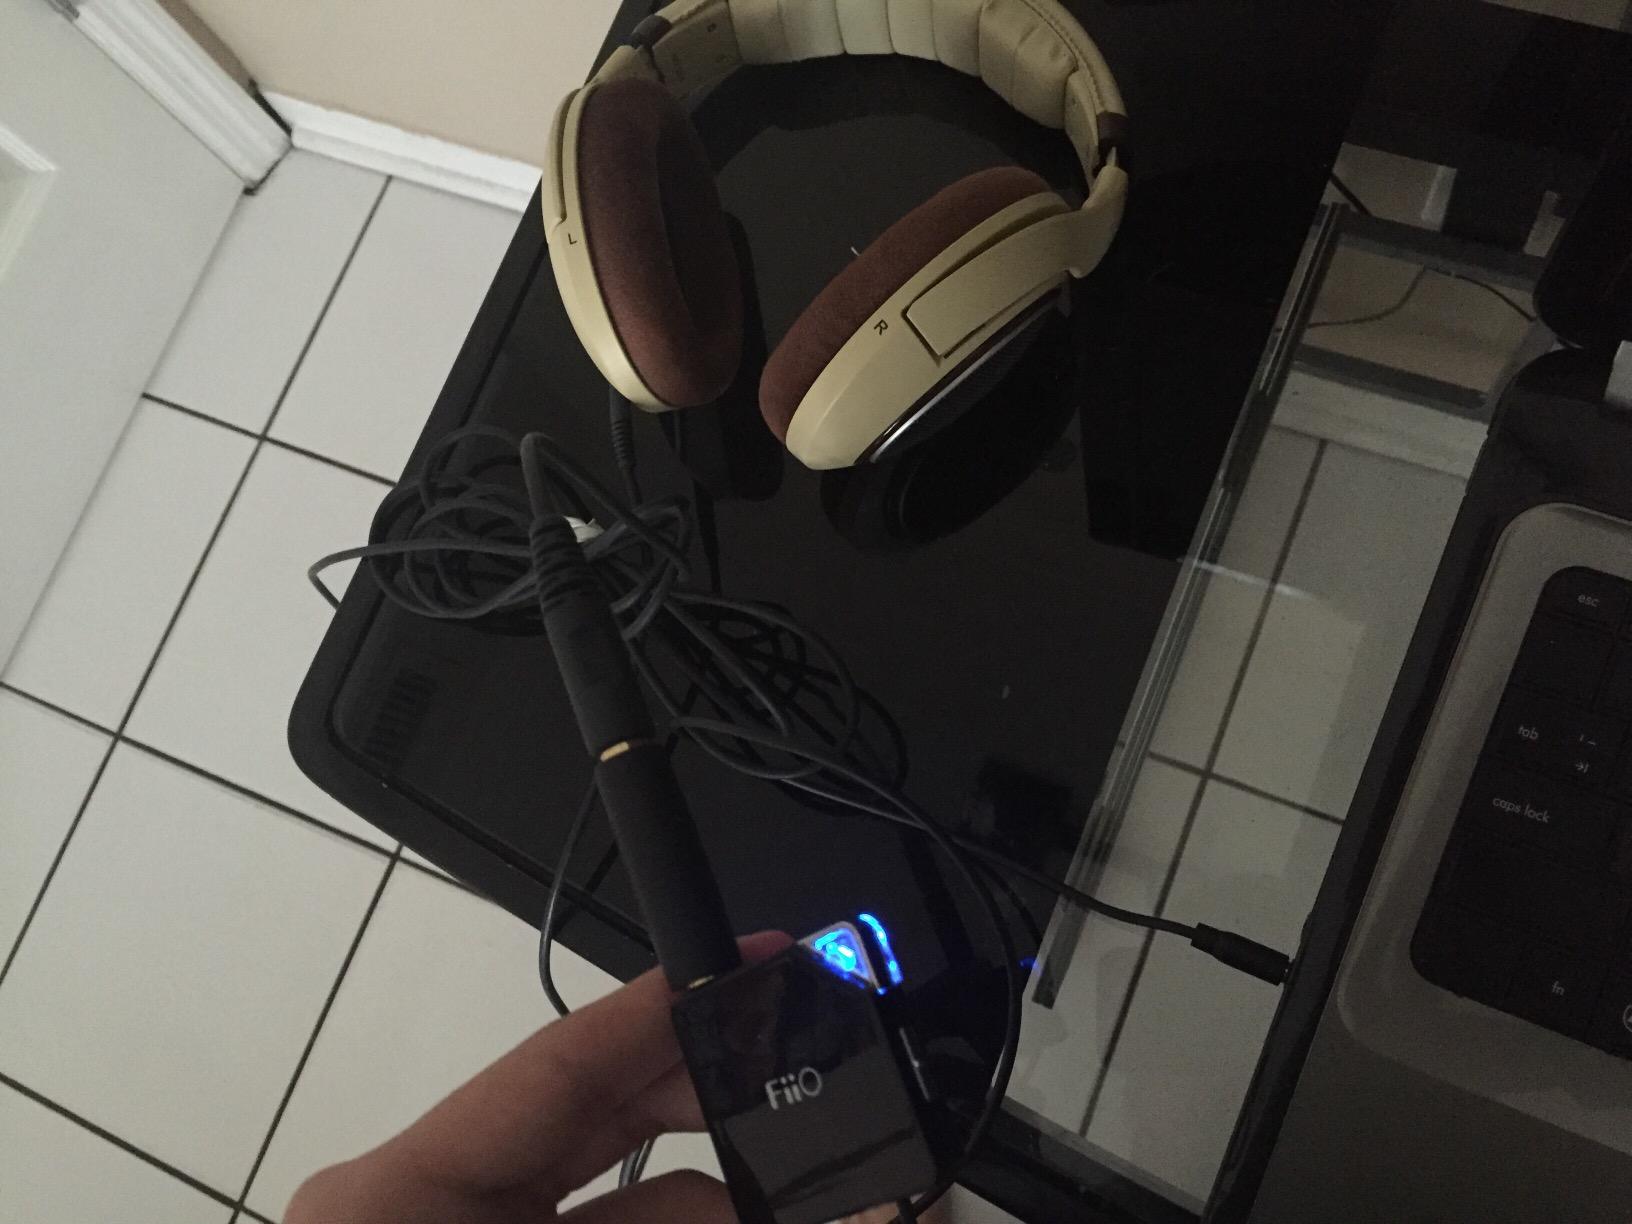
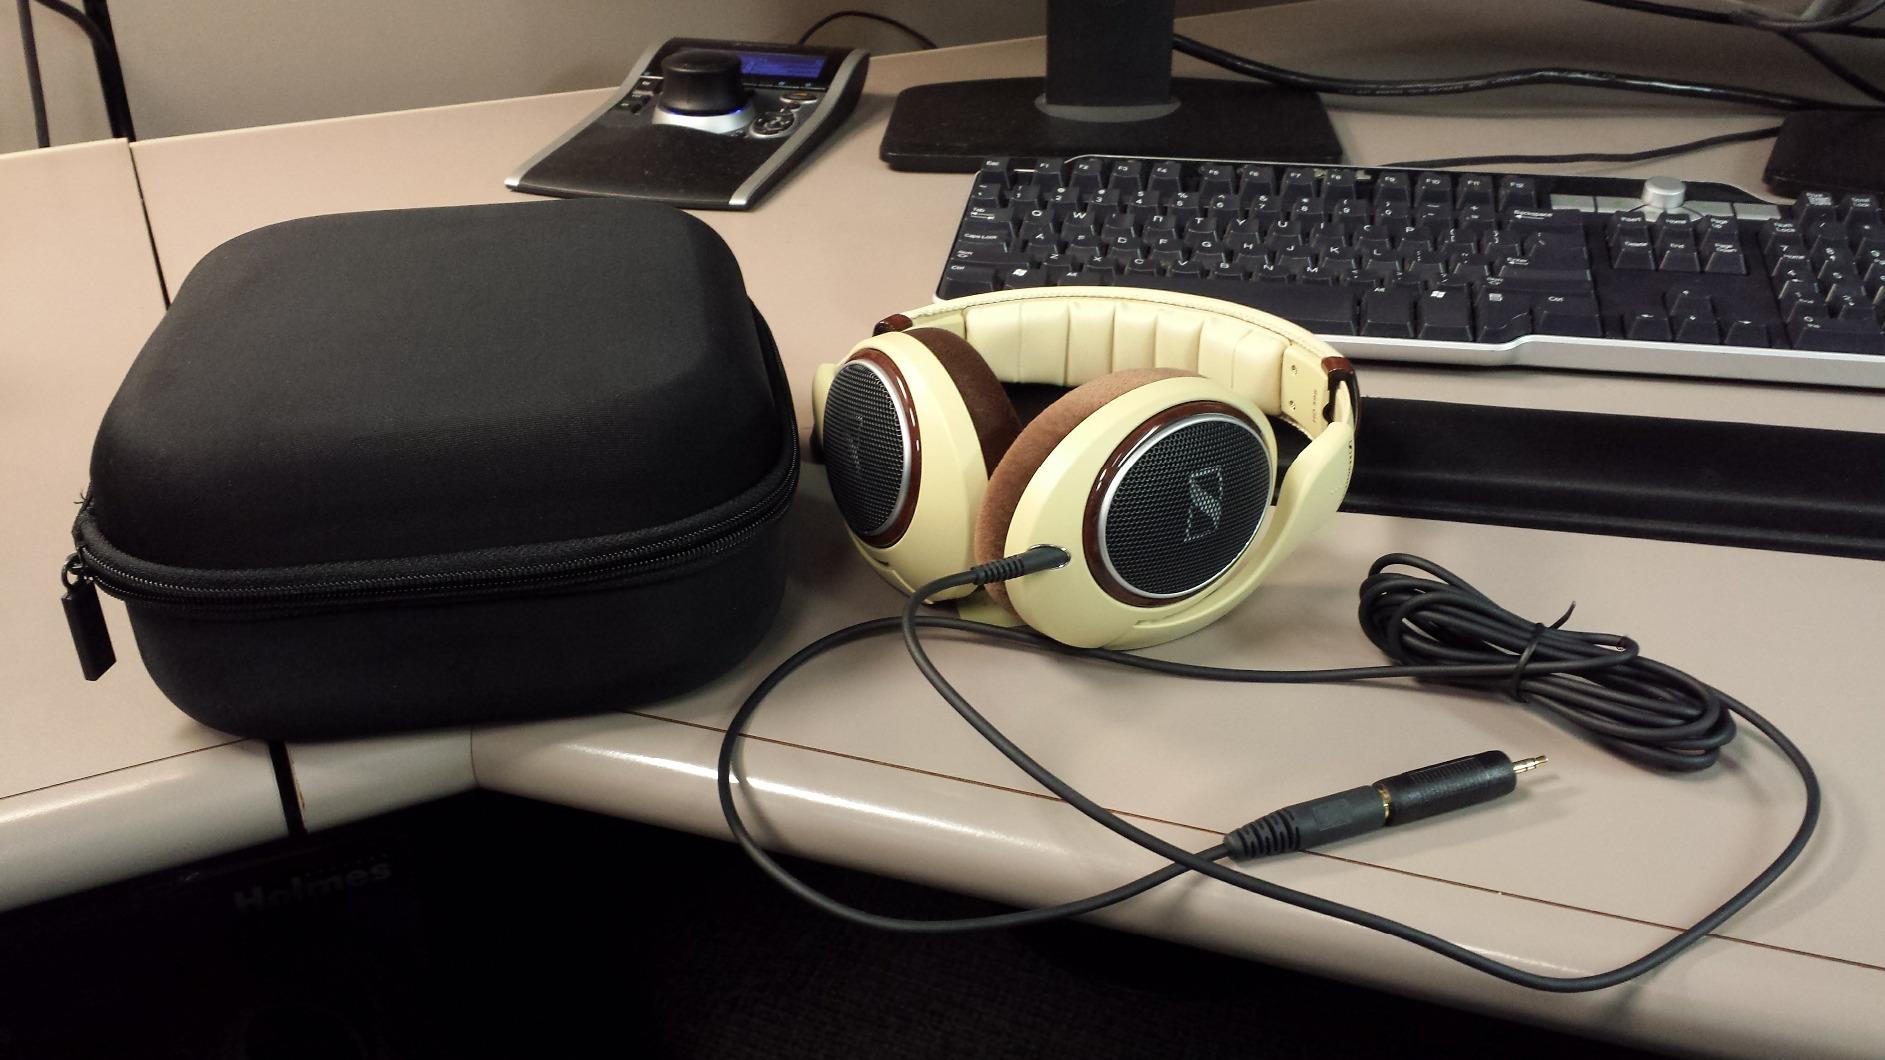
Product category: headphones
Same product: yes